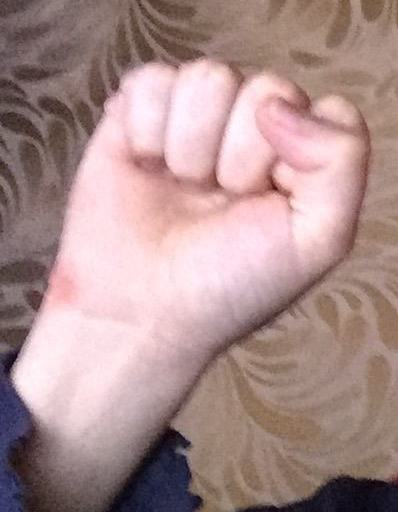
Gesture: fist